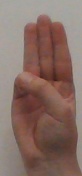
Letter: thaa